Salt deformation

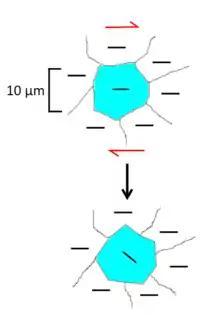
Figure showing the central blue subgrain before rotation recrystallisation (upper part) and after rotation recrystallisation (lower part). The central subgrain is re-orientated. The central black line in each subgrain indicates their orientations. An angle difference in crystal lattice between the central grain and the surrounding grains is created during this process.

Rock salt has an effective porosity of nearly 50% on the surface, while the effective porosity decreases to less than 10% at a depth of 10 m. When the burial depth reaches about 45 m, the pore spaces are completely filled. After rock salt losses its porosity, it becomes almost incompressible and keeps a constant density of 2.2 g/cm as the depth continue to increase.